Stapleford Rural District

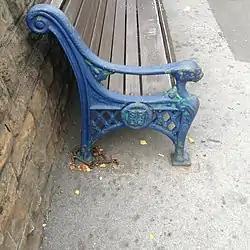
Bench in Stapleford, installed by Stapleford Rural District

It was abolished in 1935 under a County Review Order, becoming part of the Beeston and Stapleford Urban District along with the former Beeston Urban District.